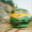
Label: train